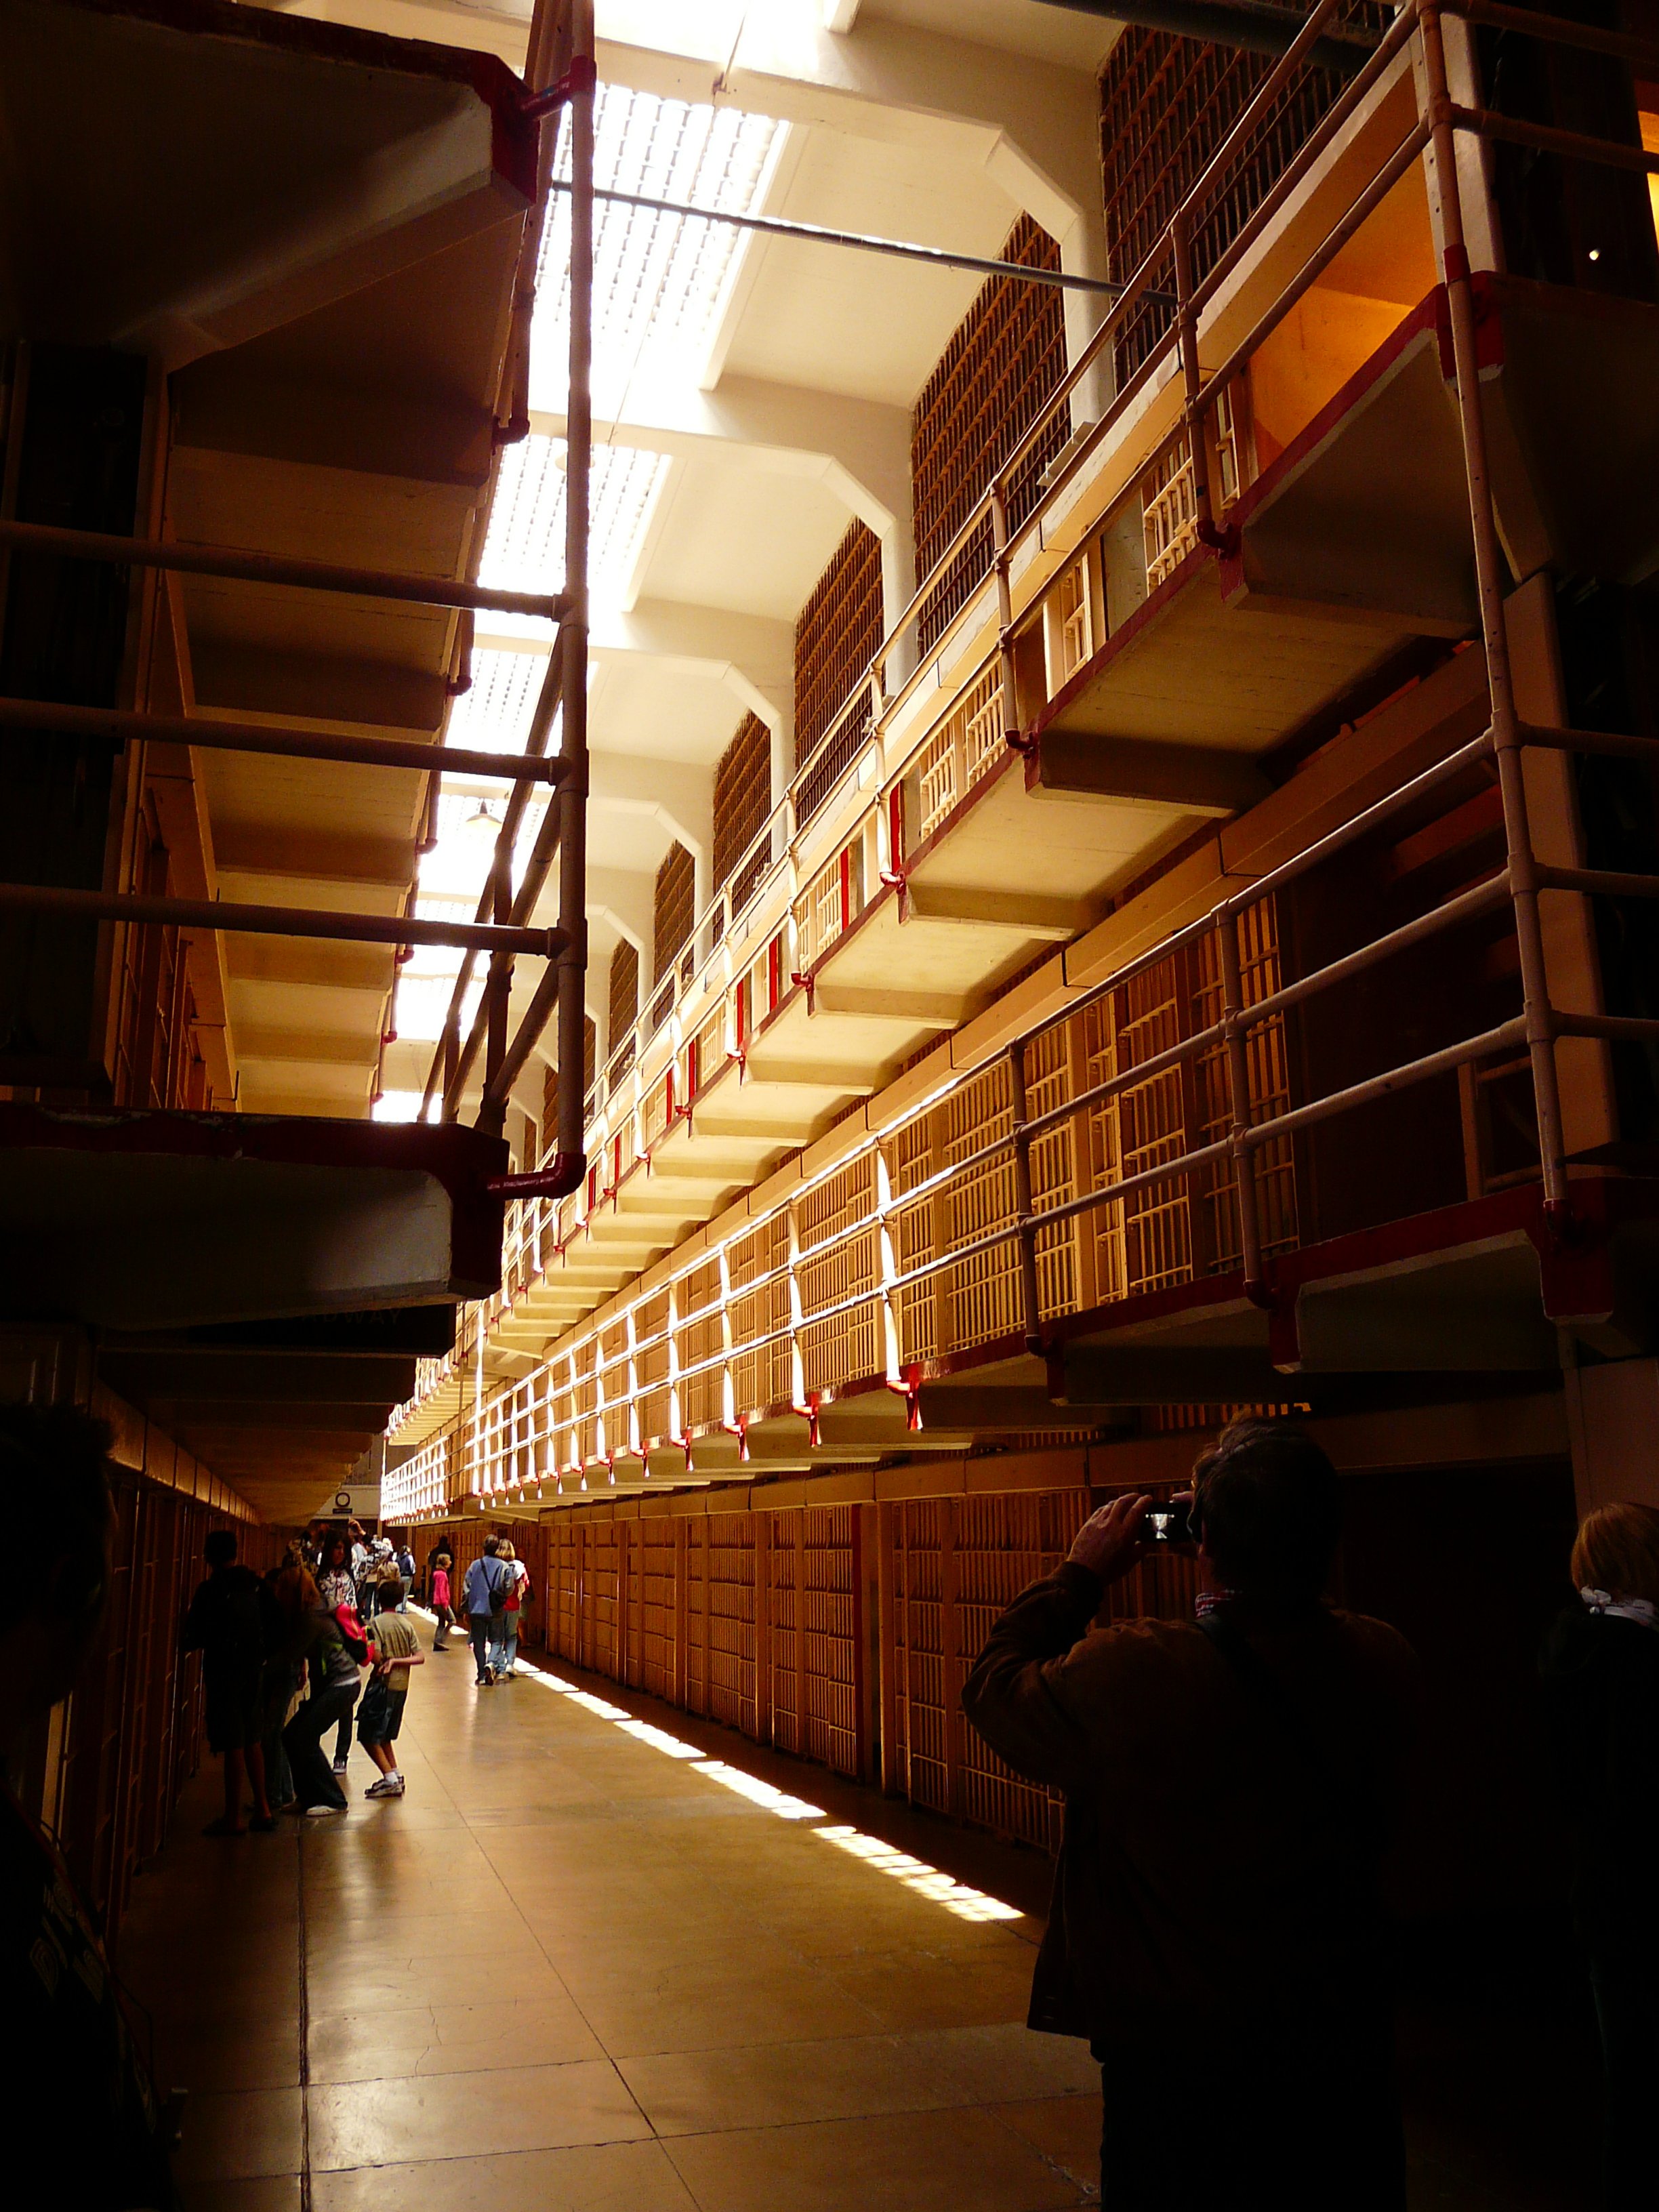
light, architecture, wood, night, san francisco, usa, california, criminal, stairs, prison, crime, alcatraz, cell, outrage, prison cell, prison wing, tract, high security prison, offender